Sainte-Nathalène

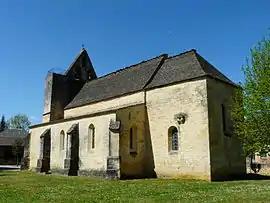
The church in Sainte-Nathalène

Sainte-Nathalène is a commune in the Dordogne department in Nouvelle-Aquitaine in southwestern France.